Mike Quinn

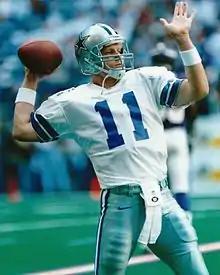
Quinn with the Dallas Cowboys in 1999

Michael Patrick Quinn (born April 15, 1974) is an American former professional football quarterback in the National Football League (NFL) for the Pittsburgh Steelers, Indianapolis Colts, Dallas Cowboys, Miami Dolphins, Houston Texans, and Denver Broncos. He also was a member of the Rhein Fire of NFL Europe, and the Montreal Alouettes and Winnipeg Blue Bombers of the Canadian Football League (CFL). He played college football at Stephen F. Austin State University.